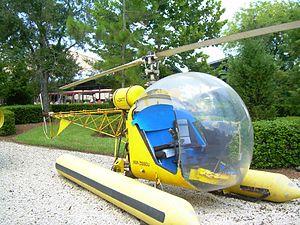
La Vie aquatique, film américain sorti en 2004, est le quatrième long-métrage réalisé par Wes Anderson. Il est dédié à l'océanographe français Jacques-Yves Cousteau et s'inspire librement de sa vie sur un ton parodique. Le film est une comédie dramatique qui, sous un aspect fantaisiste, aborde des thèmes forts comme la famille, le deuil, la vengeance, l'angoisse de vieillir ou l'échec.